Neo Motors

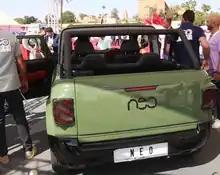
A Neo Motors model being presented at GITEX Africa in 2023

The Neo Motors production plant is based in Aïn El Aouda, near Rabat, and currently has more than 50 employees and a production capacity of 5,000 units. The company's goal is to manufacture a car fully made in Morocco, with a 65% integration rate and only with Moroccan-made parts or through Moroccan suppliers.